Green rust

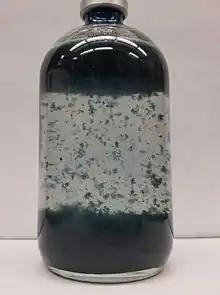
Green rust synthesized under anaerobic conditions in the absence of dissolved oxygen.

Green rust is a generic name for various green crystalline chemical compounds containing iron(II) and iron(III) cations, the hydroxide anion, and another anion such as carbonate, chloride, or sulfate, in a layered double hydroxide (LDH) structure. The most studied varieties are the following: